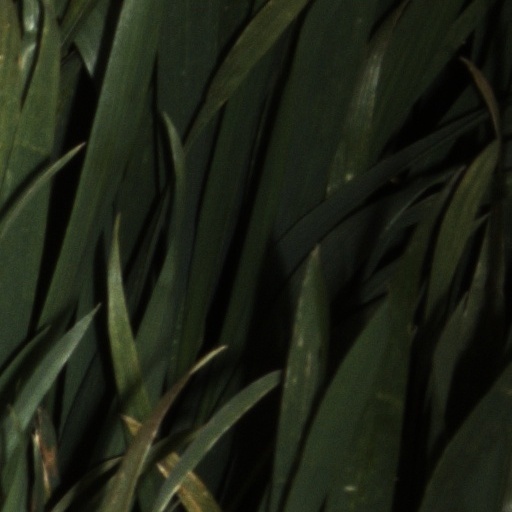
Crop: wheat